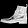
Label: Ankle boot